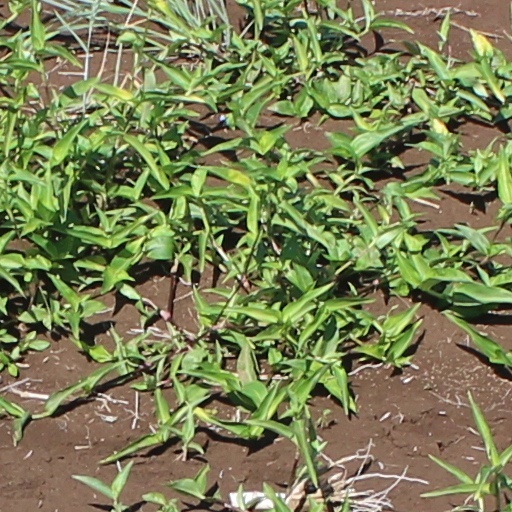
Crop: wheat